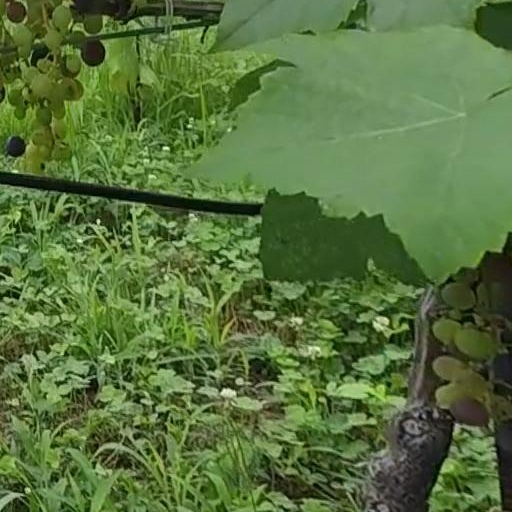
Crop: grape